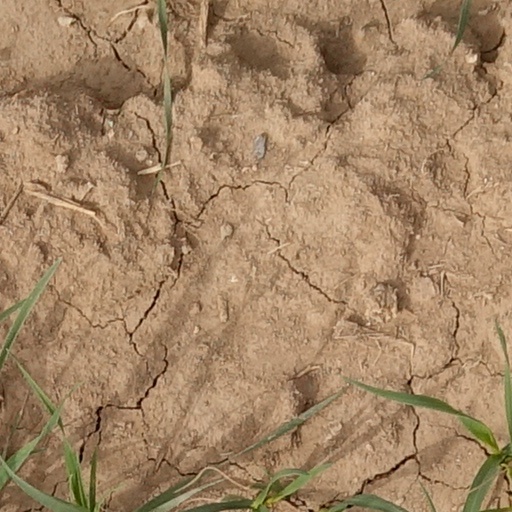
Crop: wheat